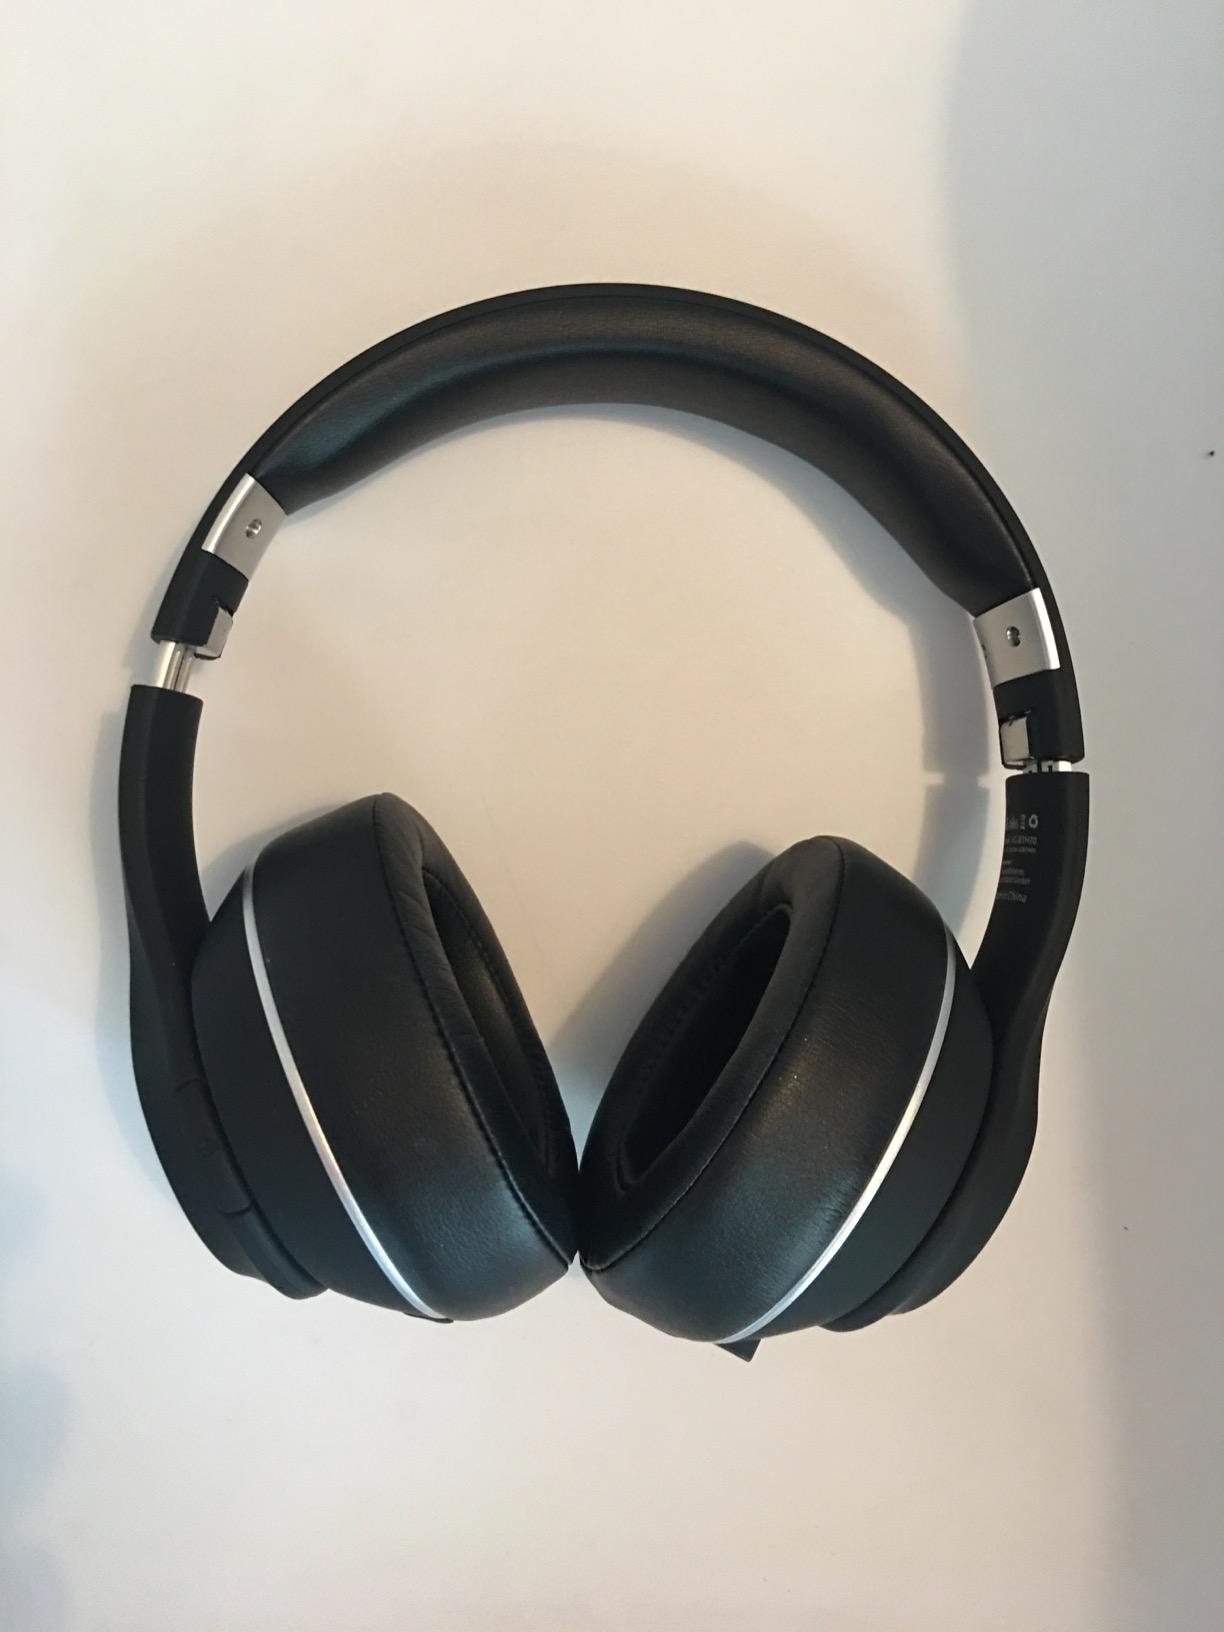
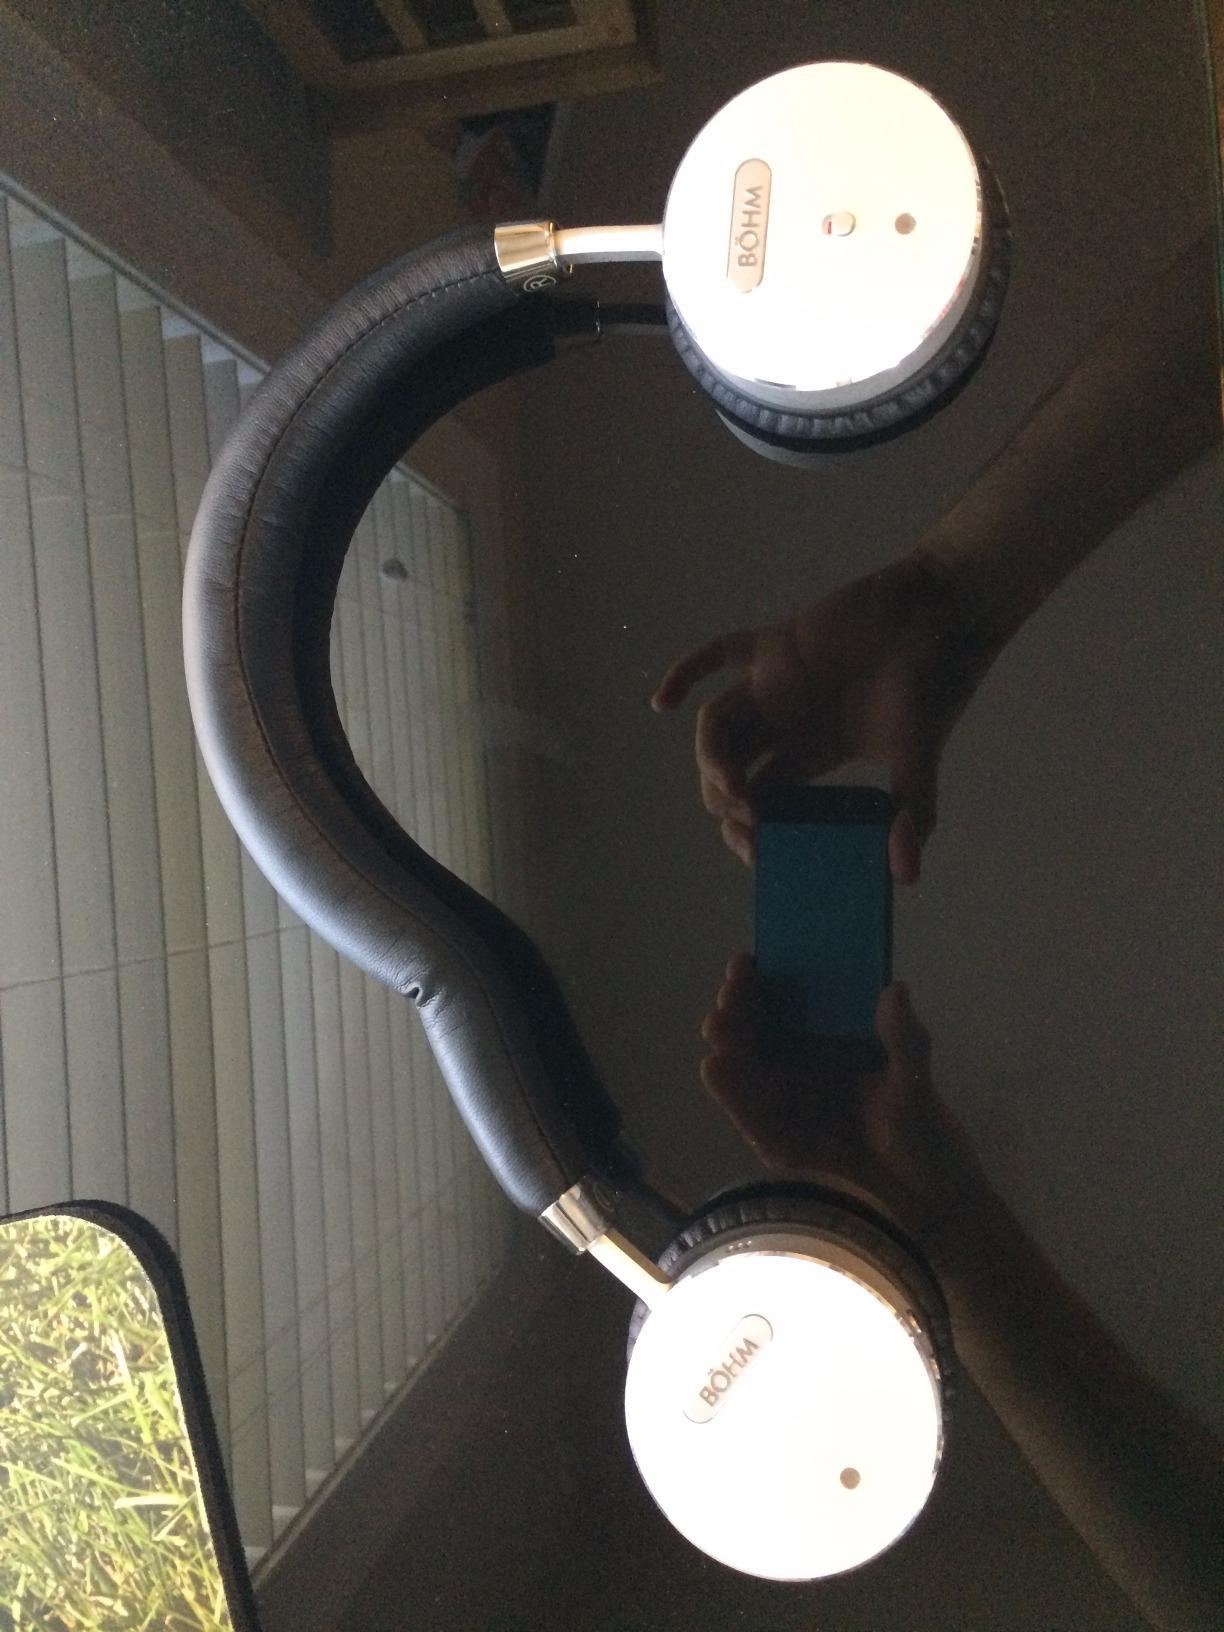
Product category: headphones
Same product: no